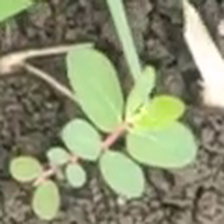
Weed species: Choti_dudhi_(Euphorbia_hirta)